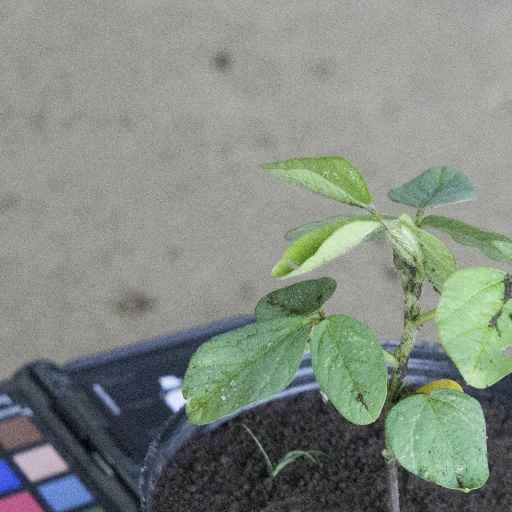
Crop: soybean